Special school (Netherlands)

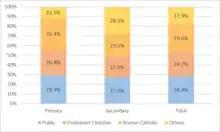
Percentages of the denominations in education in the Netherlands in 2020.

In the Dutch education system, particular education ("bijzonder onderwijs") refers to a separate category of education distinct from both public and private education, in which a school is administered by an independent board, as opposed to a government authority, while still receiving government funding.